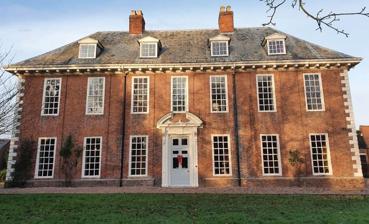
Building: Camblesforth Hall
Country: United Kingdom
Year built: 1690
Historic building in Camblesforth, England The building, in 2021 Camblesforth Hall is a historic building in Camblesforth , a village in North Yorkshire , in England. The hall was built in about 1690, probably by John Etty, and extended on several occasions.  By the 20th century, it was used as a farmhouse , and at some point was divided into two properties.  It was Grade I listed in 1966. It became empty in about 2010, and fell into poor repair. In 2020 it was purchased by Naomi and Byron Ward, who restored the property.  During the process, they discovered the name "Francis Mary Adams" scratched into the window, the name of a resident in the mid 18th century. Some of the renovation works were captured and featured on Channel 4 'Renovation Nation' in 2022. Since the restoration, it has been used as a wedding venue. The house is built of reddish-brown brick on a plinth with stone coping , stone dressings, quoins , overhanging eaves with modillions , and a hipped slate roof with a central well.  There are two storeys and attics, and seven bays .  The central doorway has a moulded architrave , a frieze with floral scrolls, and a broken pediment on consoles .  The windows are sashes with flat gauged brick arches, and in the attic are four pedimented dormers with horizontally-sliding sashes. At the rear is a large round-headed sash window with radial glazing, imposts and a keystone .  On the east return is a doorway with a Gibbs surround and a devil mask keystone.  Inside, much of the original interior survives, including the main and service staircases, much panelling, and many doors, plastered ceilings and fireplaces. See also Grade I listed buildings in North Yorkshire Listed buildings in Camblesforth References ^ a b Laycock, Mike (16 December 2020). "Mystery over woman's name discovered etched in window at hall" . The Press . ^ a b Historic England . "Camblesforth Hall (1173983)" . National Heritage List for England . ^ a b Scott, Catherine (2 March 2024). "Camblesforth Hall: How a couple with a premature baby turned an abandoned Yorkshire country house into a dream wedding venue" . Yorkshire Post . ^ Harman, Ruth; Pevsner, Nikolaus (2017), Yorkshire West Riding: Sheffield and the South , The Buildings of England, New Haven and London: Yale University Press , ISBN 978-0-300-22468-9 External links Wikimedia Commons has media related to Camblesforth Hall . Official website 53°43′40″N 1°01′16″W / 53.72769°N 1.02122°W / 53.72769; -1.02122